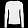
Label: Pullover